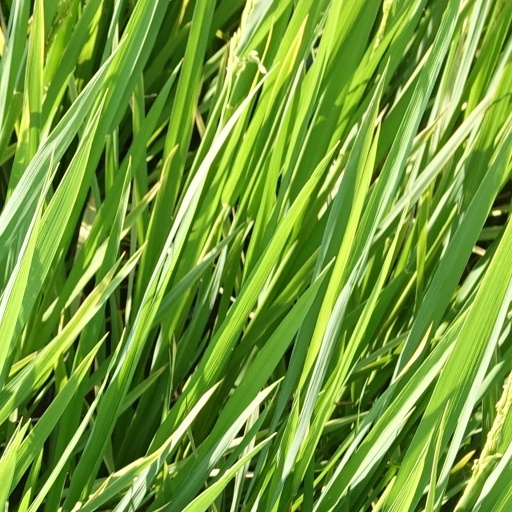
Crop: rice